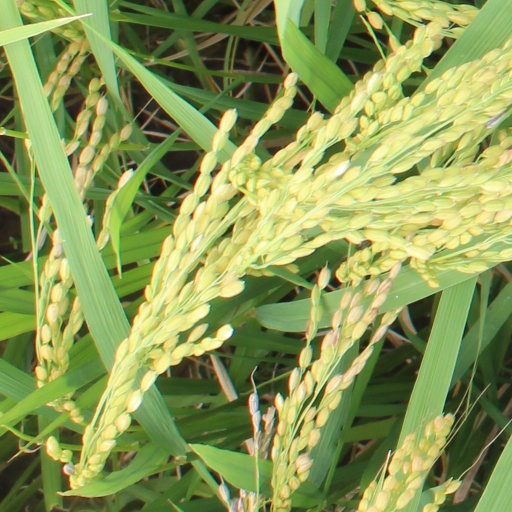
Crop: rice